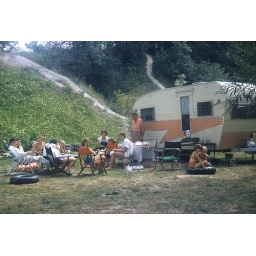
Morrises and Reeds sitting around Uncle Donald's trailer on the beach at Saybrook